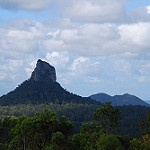
Scene: Outdoor